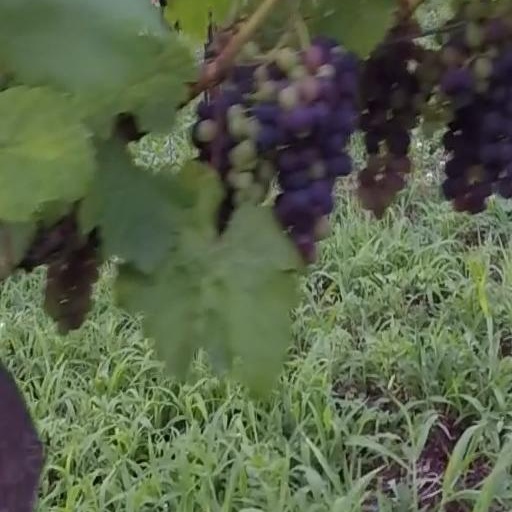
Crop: grape